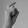
ASL letter: X